Peter McCleary

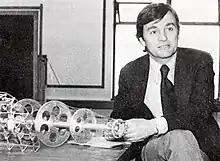
Peter McCleary in class at the Structures Laboratory at UPenn GSFA (circa 1972)

Peter McCleary (born May 17, 1938, in Barrhead, Scotland) is a scholar in the fields of architecture and technology. He is currently a professor emeritus at the University of Pennsylvania School of Design, where he taught since 1965.